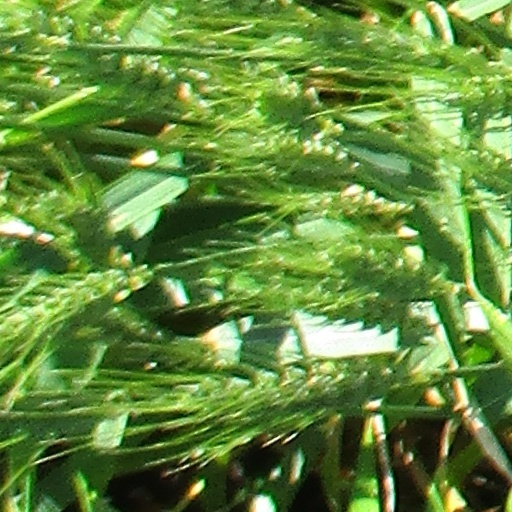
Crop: wheat